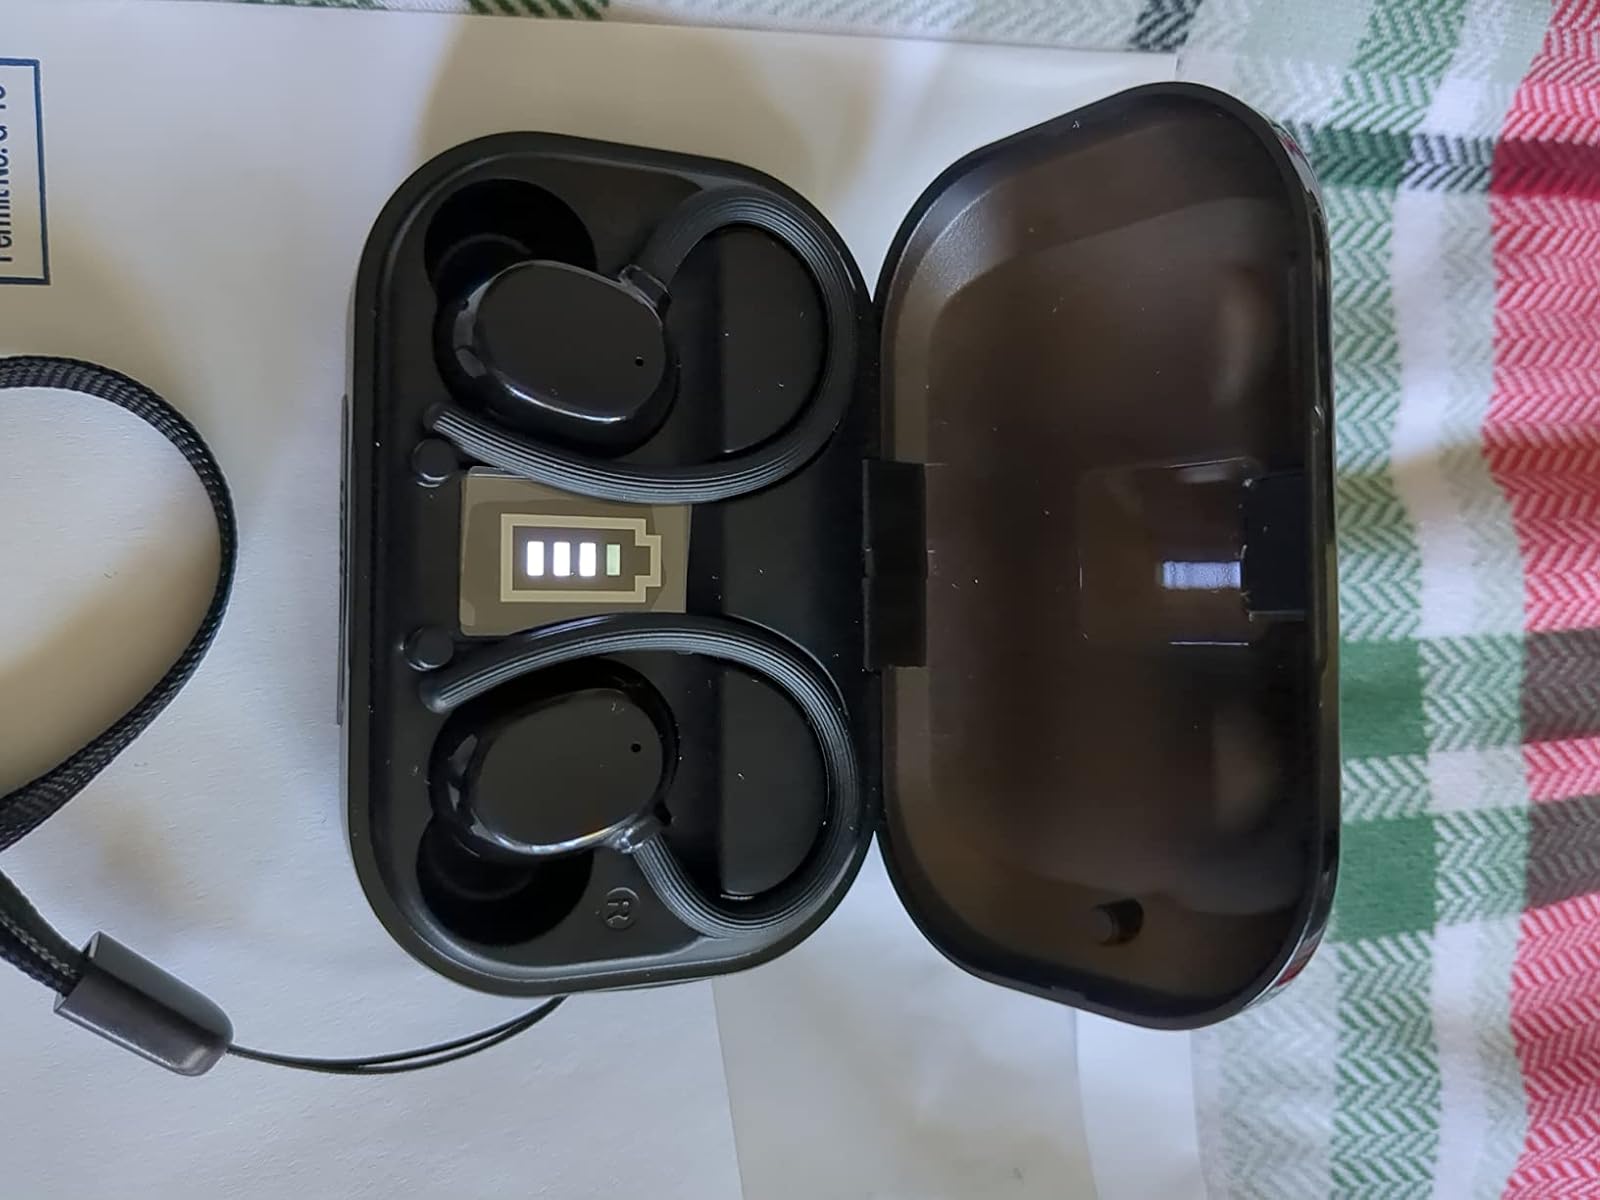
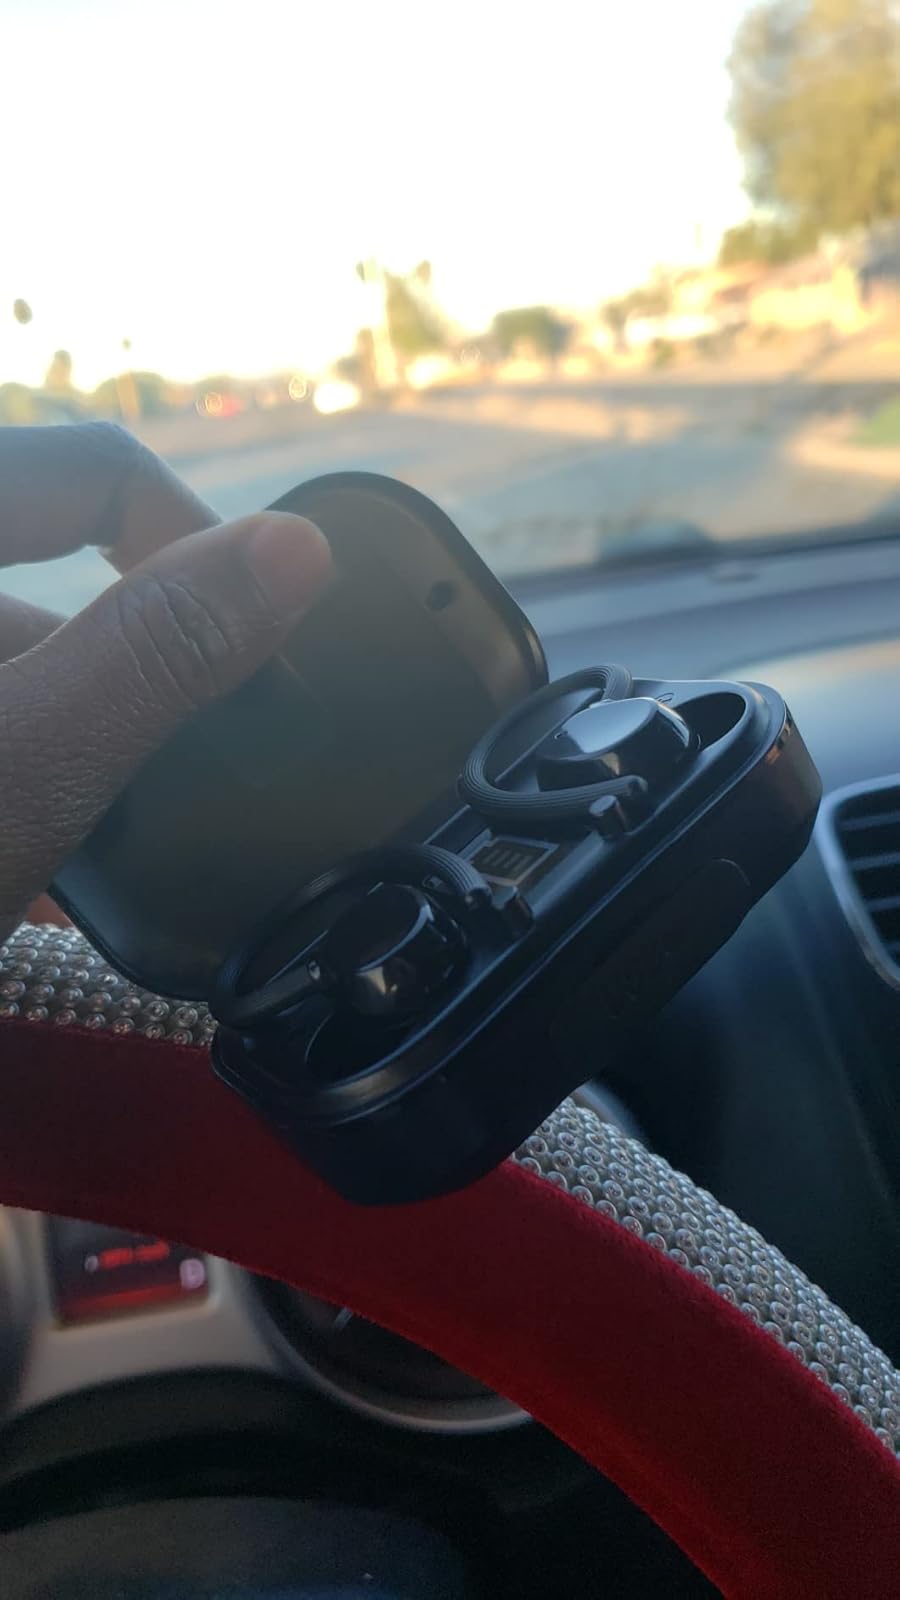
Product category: earbuds
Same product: yes